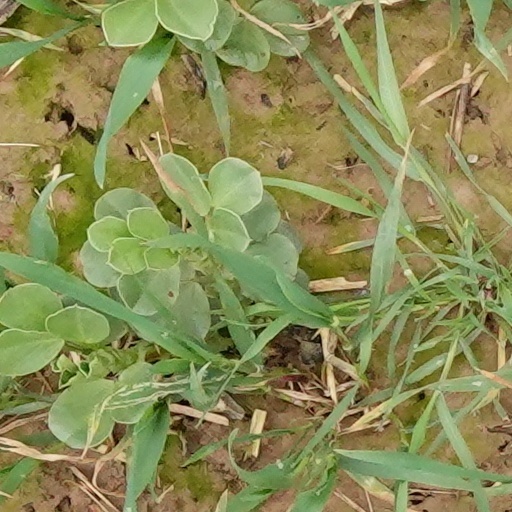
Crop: wheat